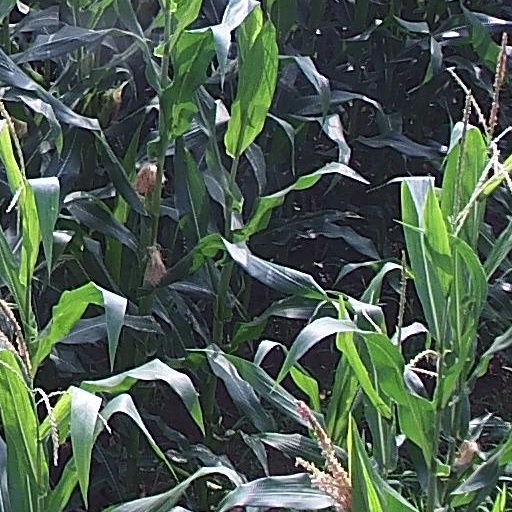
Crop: maize; corn